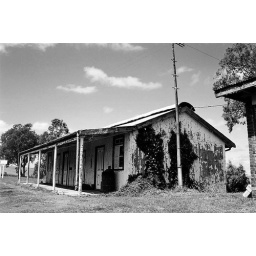
A lonely telephone pole keeps guard over the ivy covered tin building.